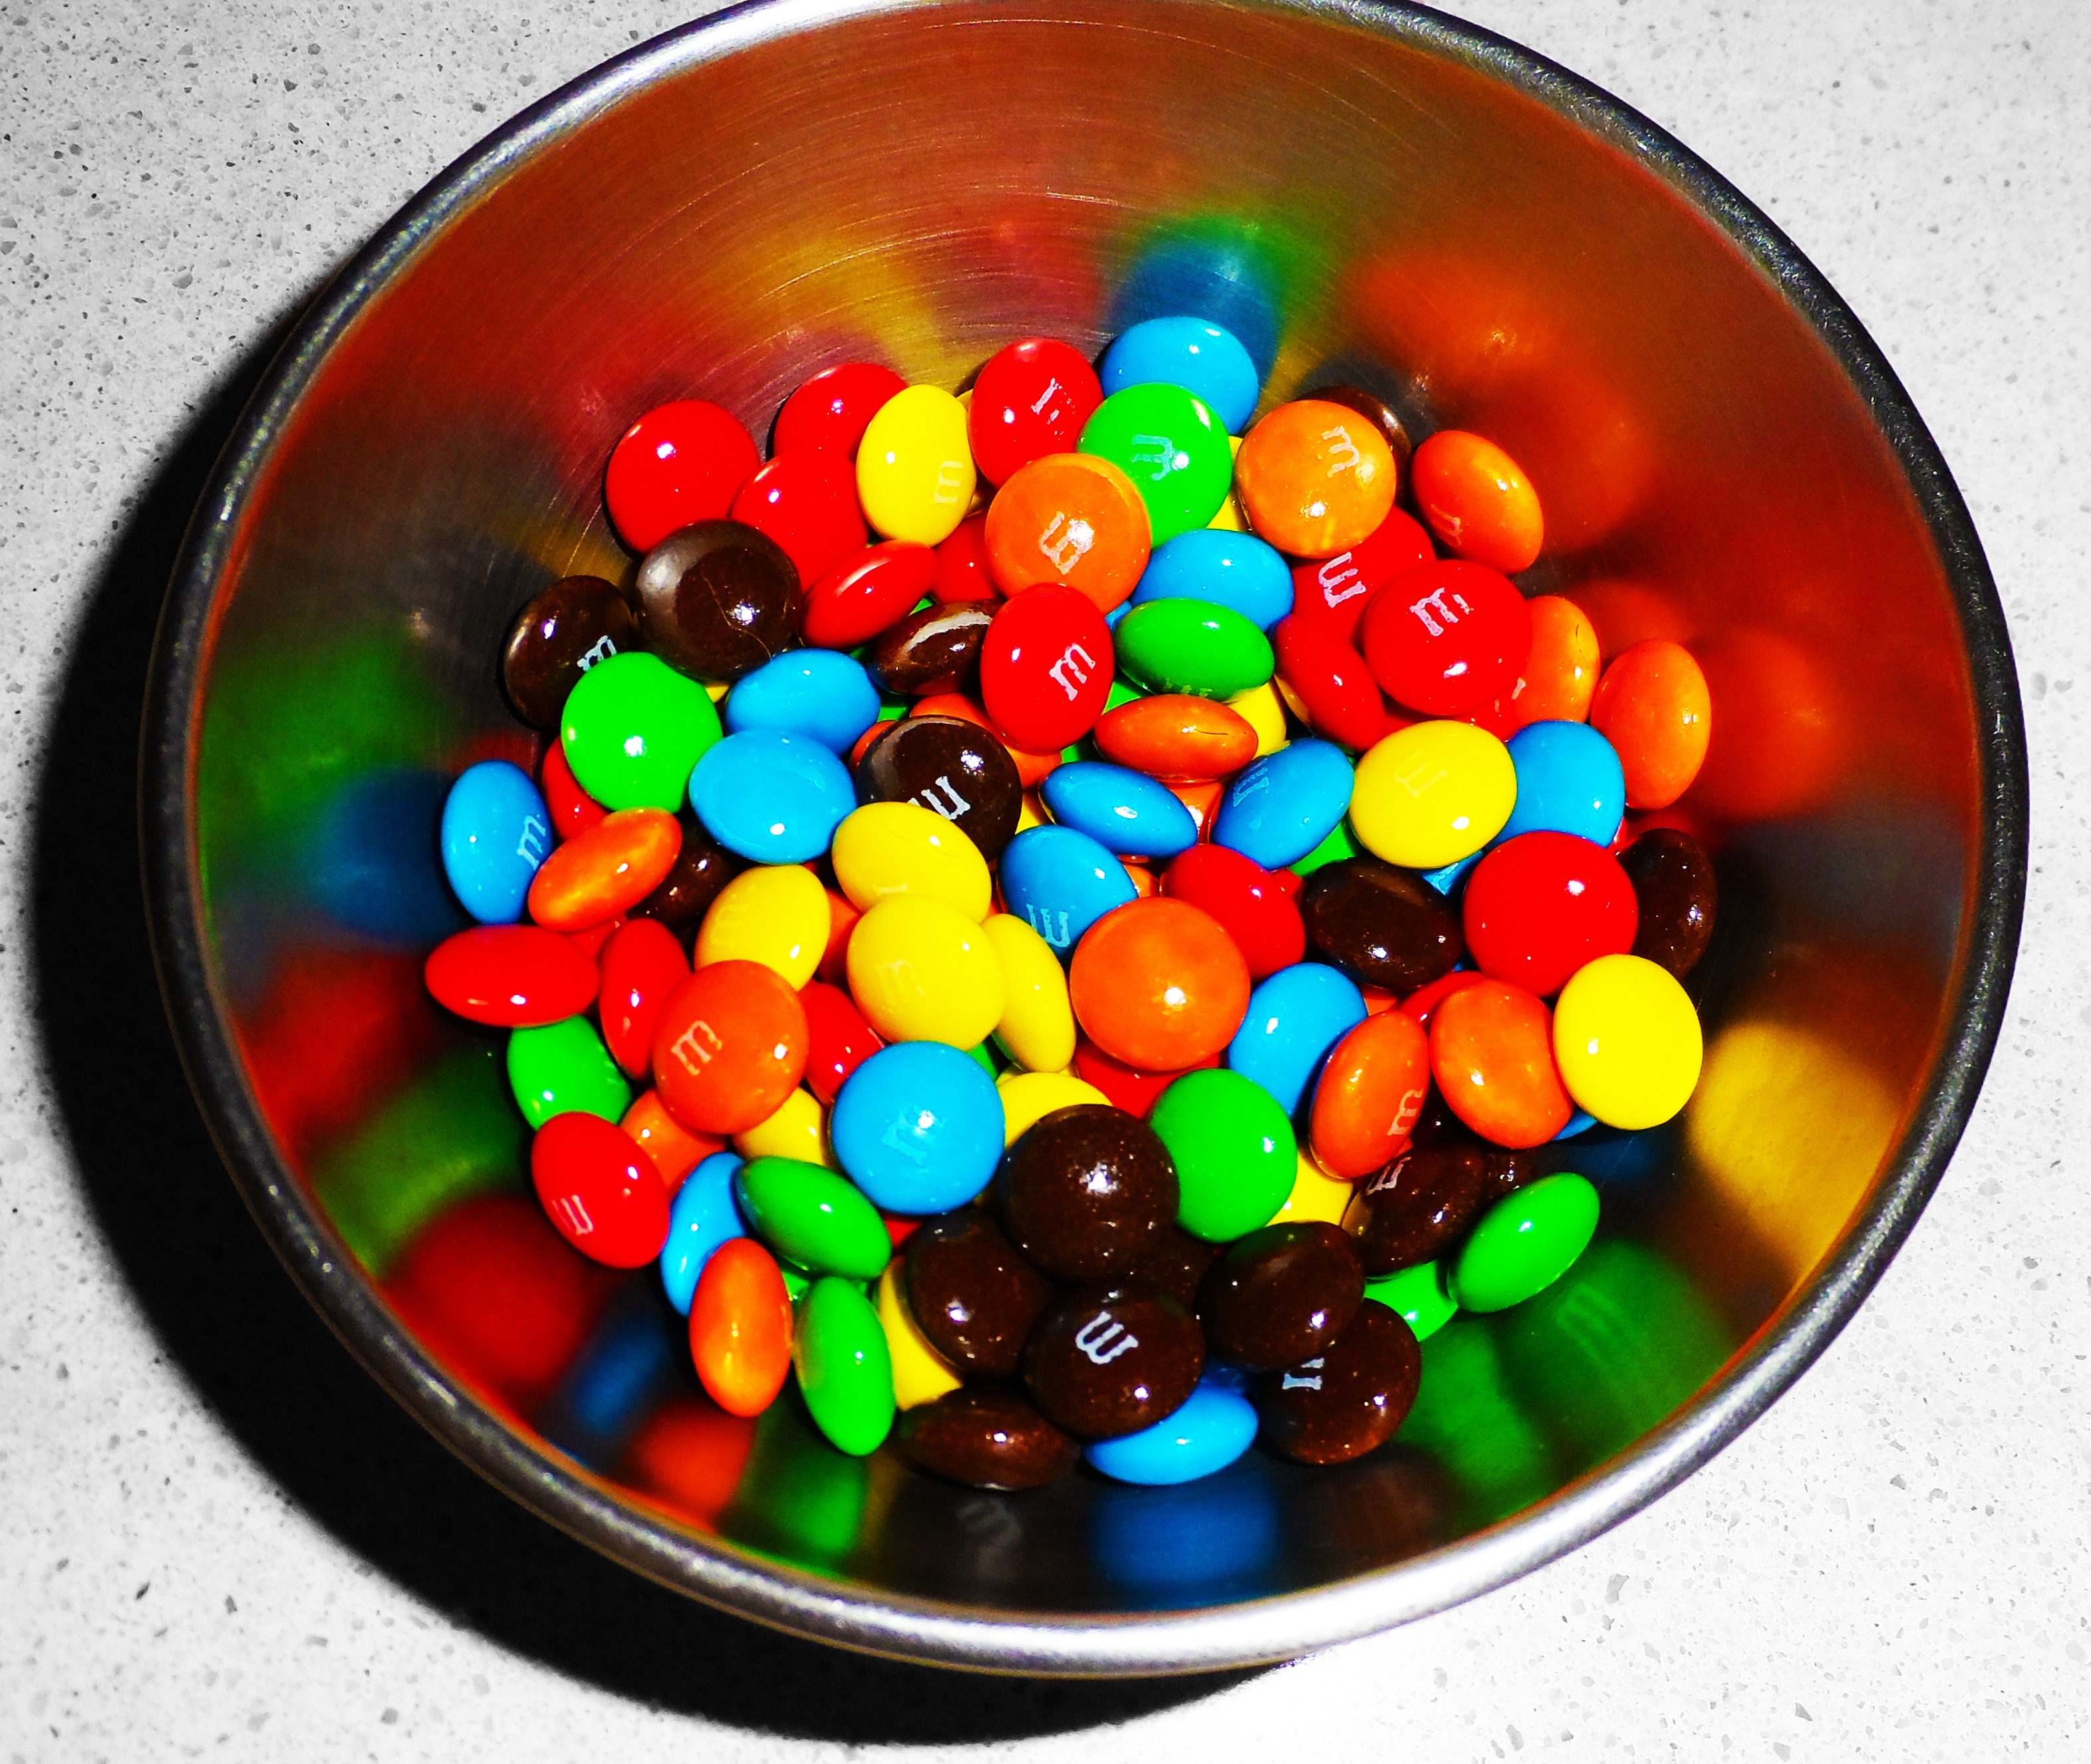
glass, food, color, chocolate, dessert, eat, toy, sweets, candy, sprinkles, confectionery, candies, m m's, jelly bean